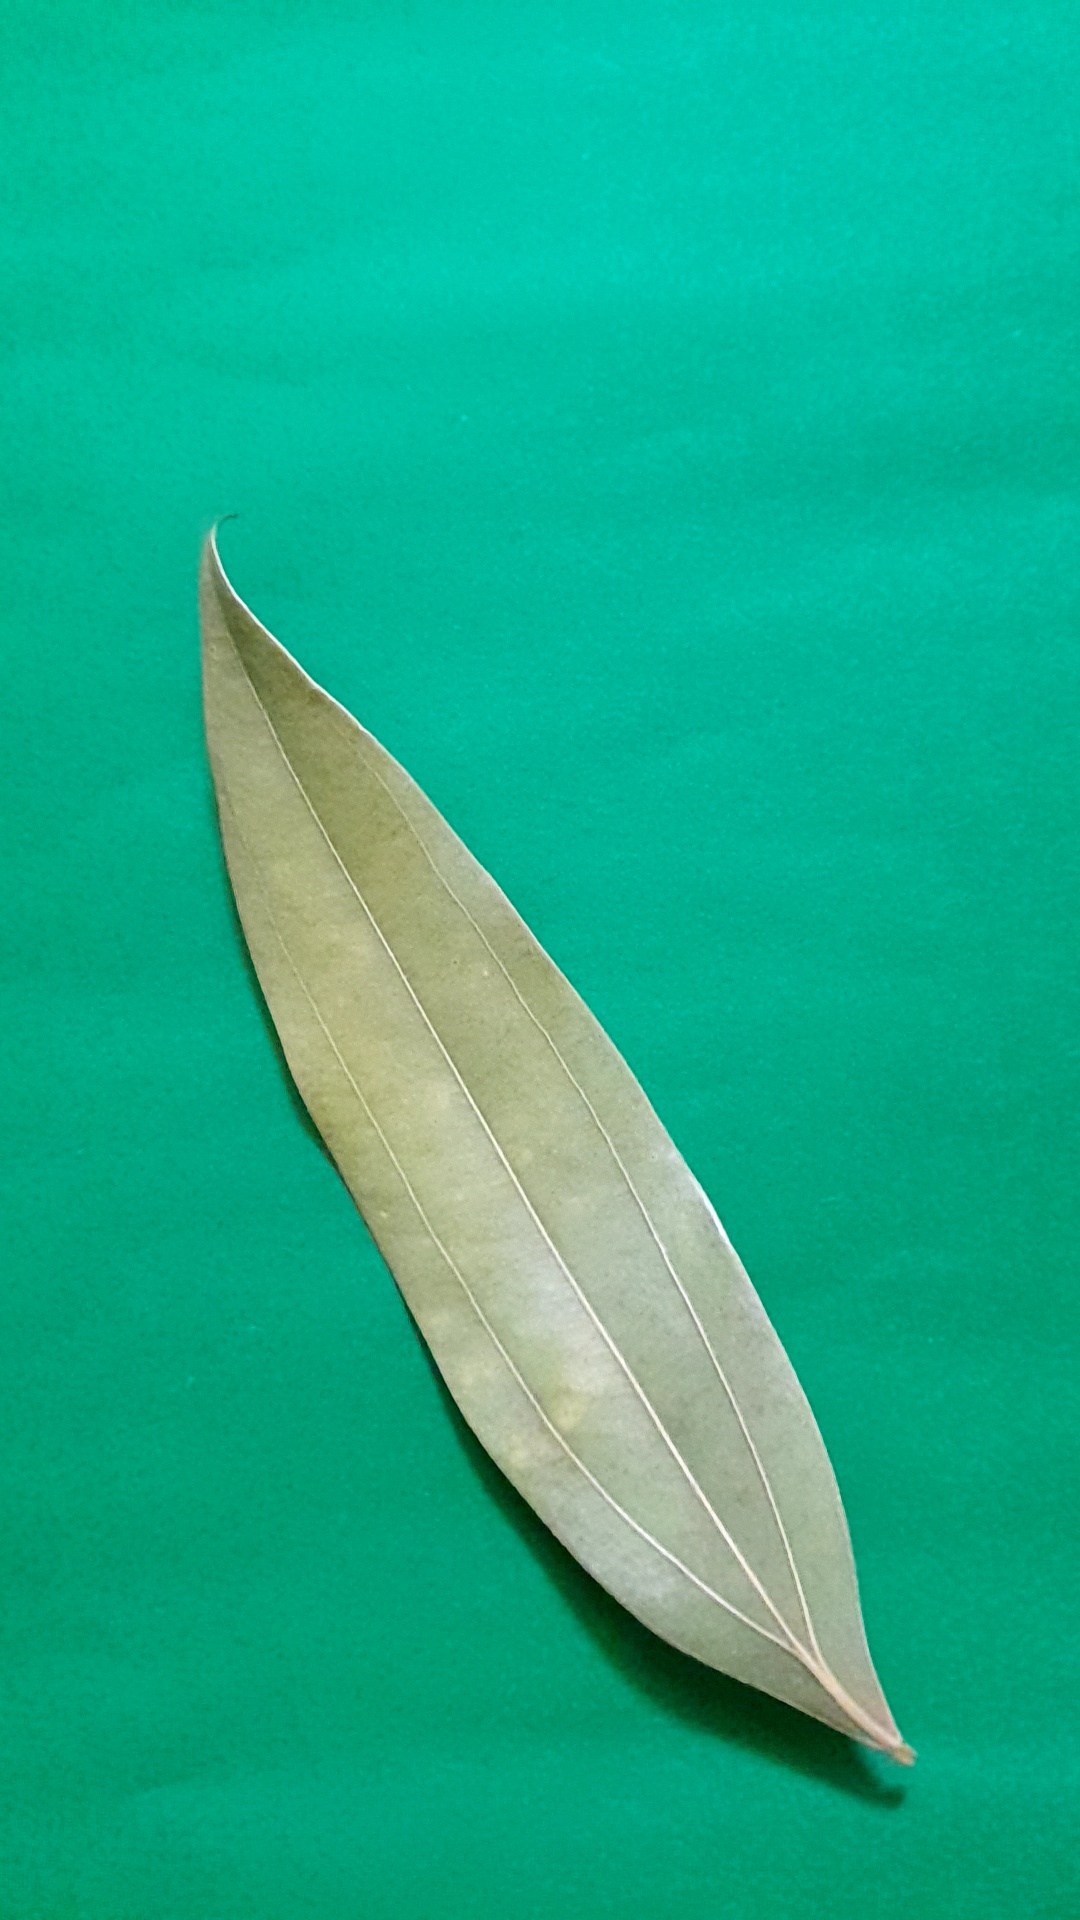
Label: Dry Leaf